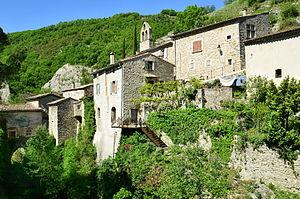
le village de Rochebaudin
Rochebaudin est une commune française située dans le département de la Drôme, en région Auvergne-Rhône-Alpes.